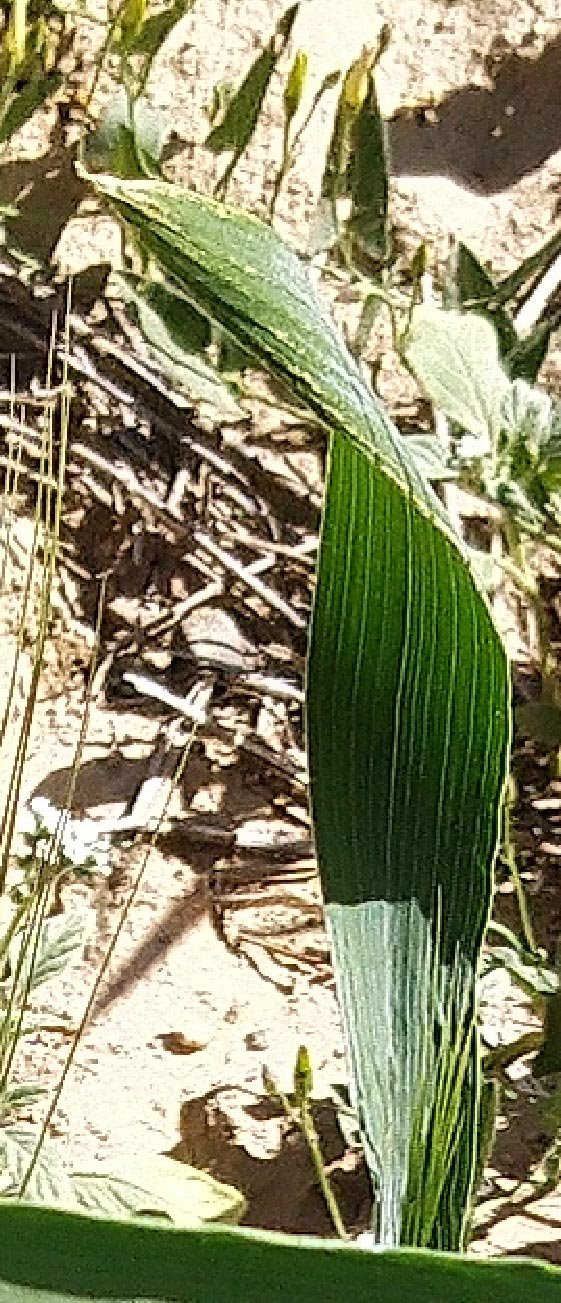
Label: Wheat___Healthy